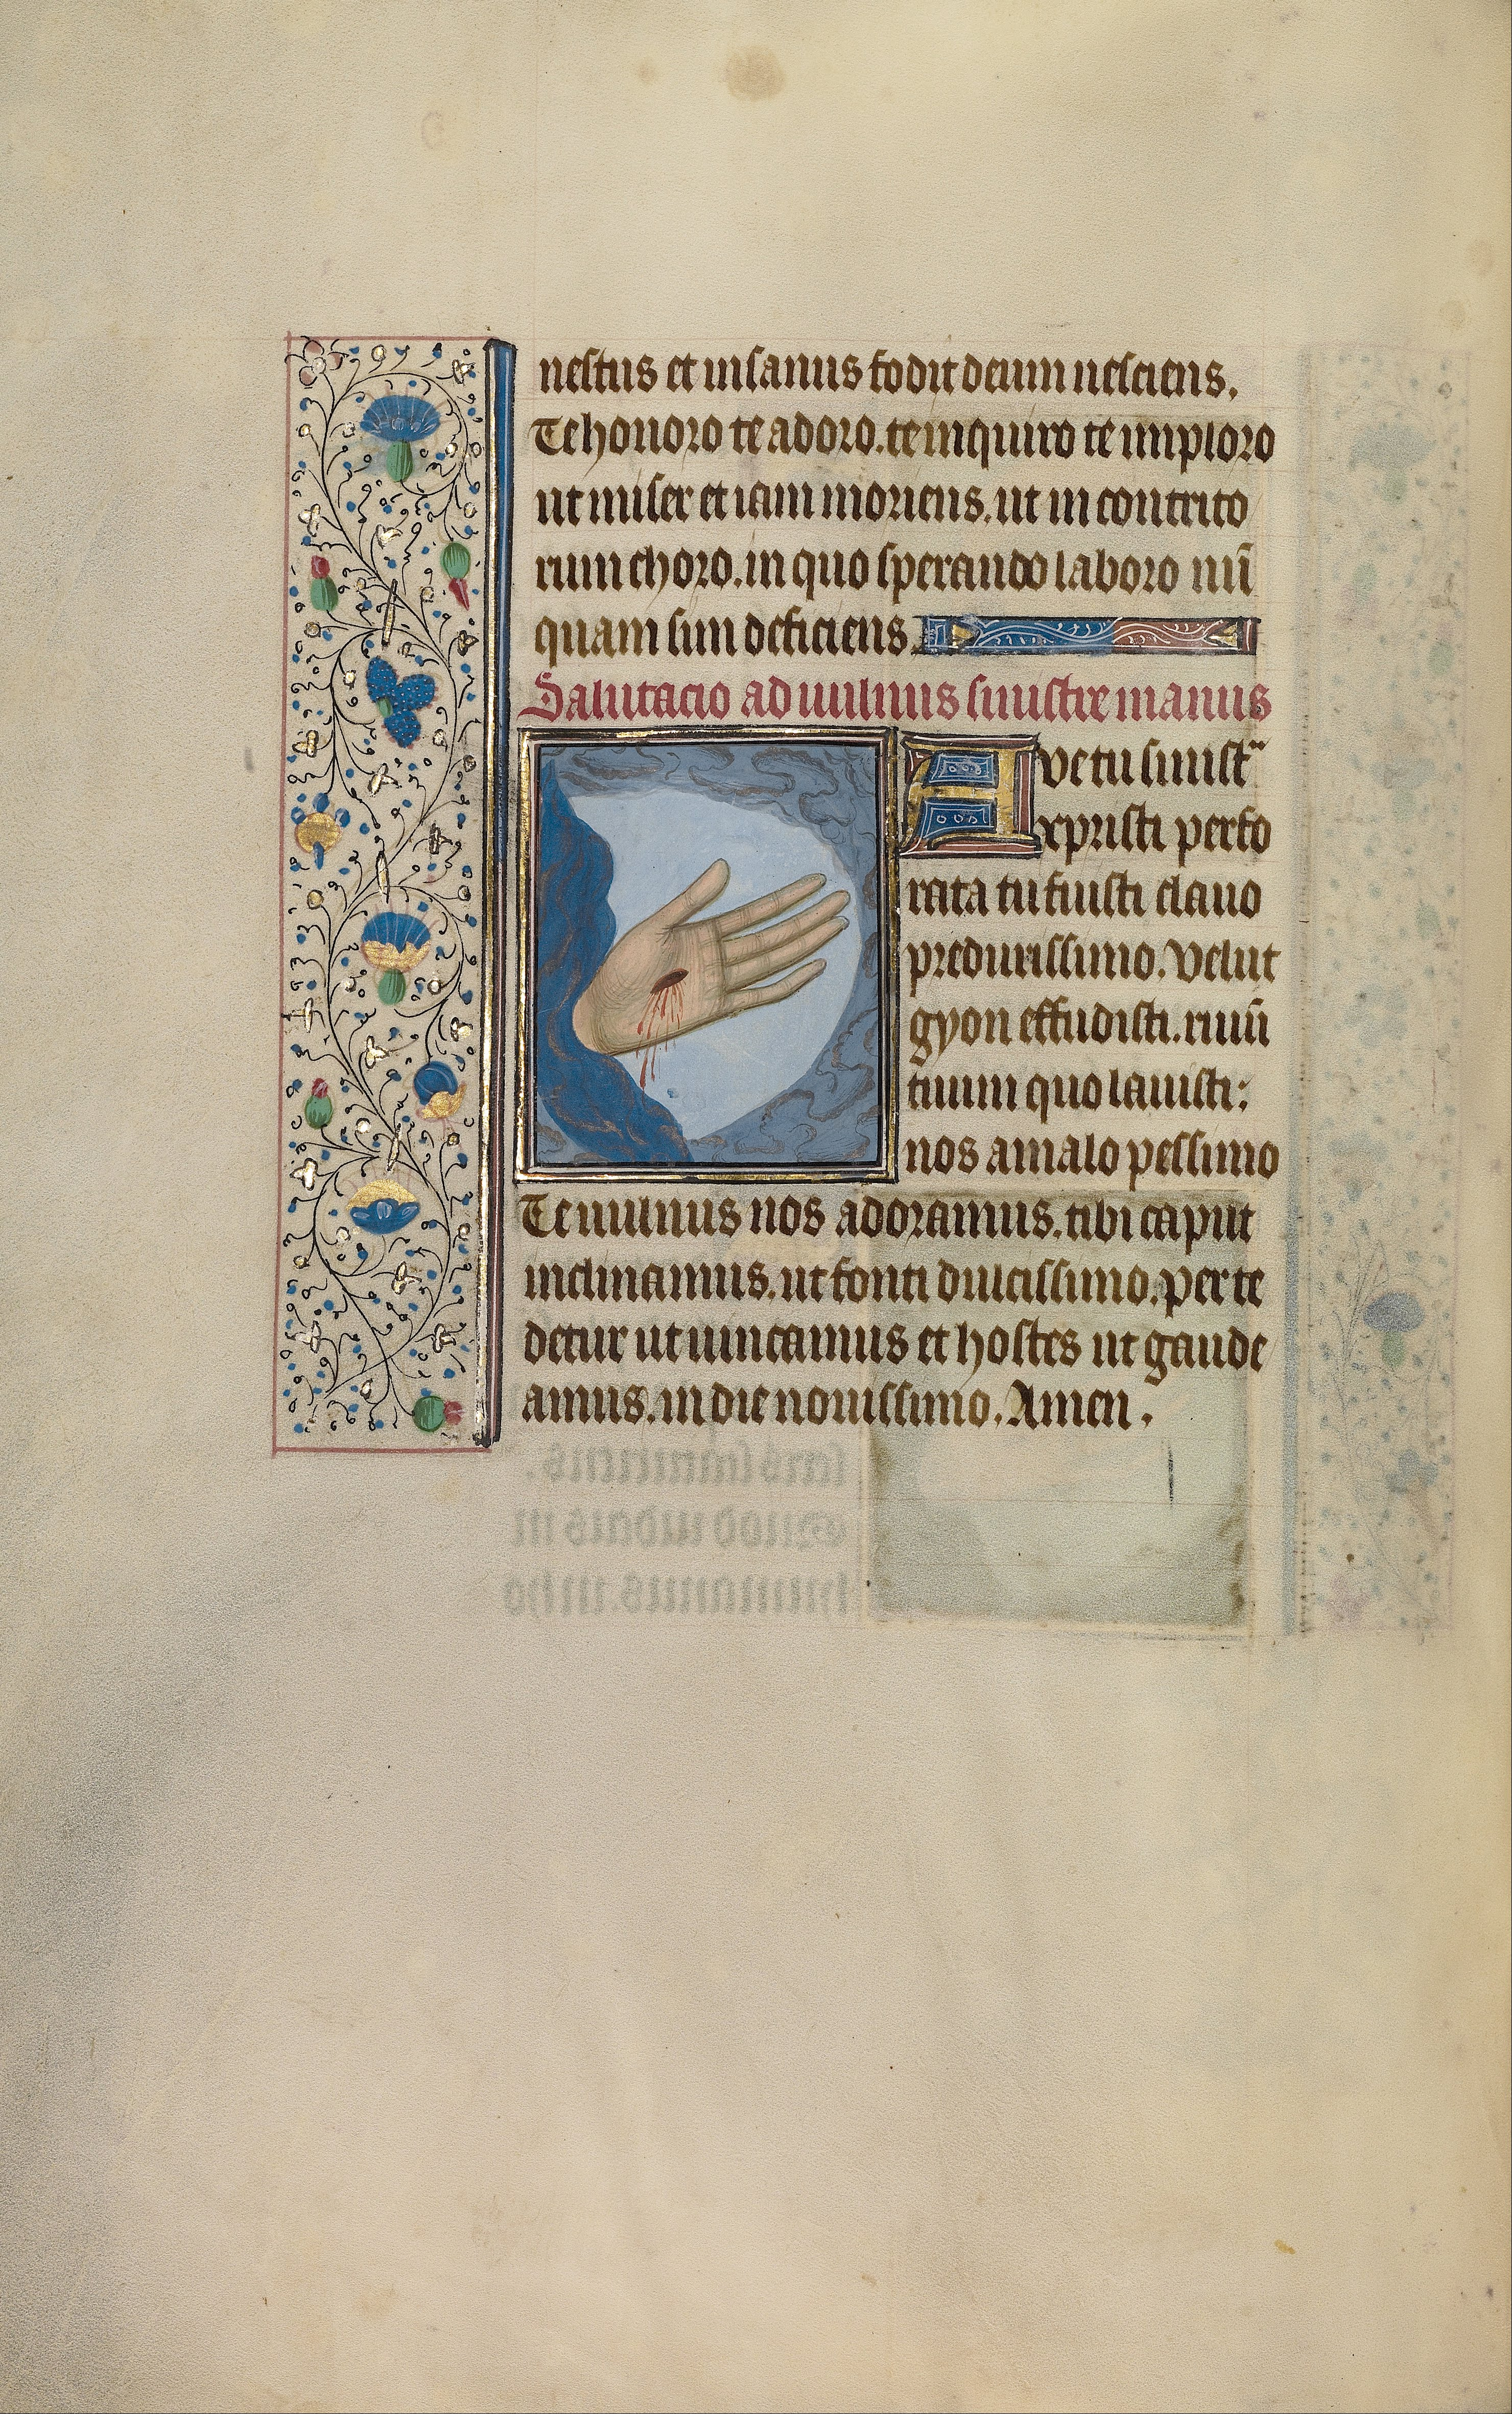
pattern, miniature, art, publicdomain, drawing, illustration, design, text, decorative, symbolism, dutch, visual, flemish, manuscript, iconography, illuminatedmanuscript, willemvrelant, document, shape